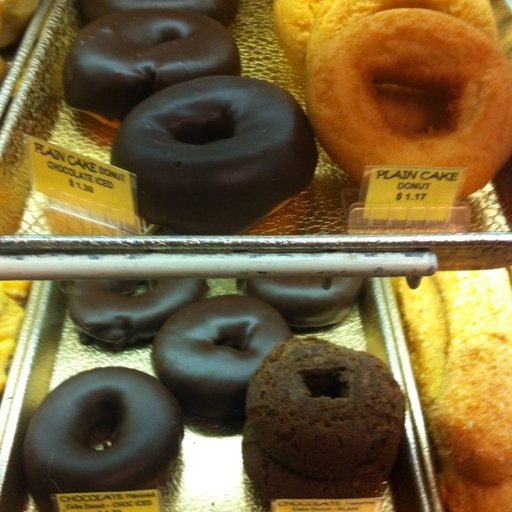
Label: donuts